Dagupan

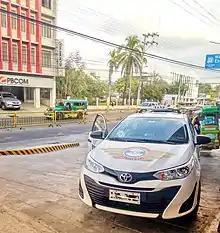
Taxi service in Dagupan. The first in Pangasinan and Region 1

Dagupan, belonging to the fourth congressional district of the province of Pangasinan, is governed by a mayor designated as its local chief executive and by a municipal council as its legislative body in accordance with the Local Government Code. The mayor, vice mayor, and the councilors are elected directly by the people through an election which is being held every three years.